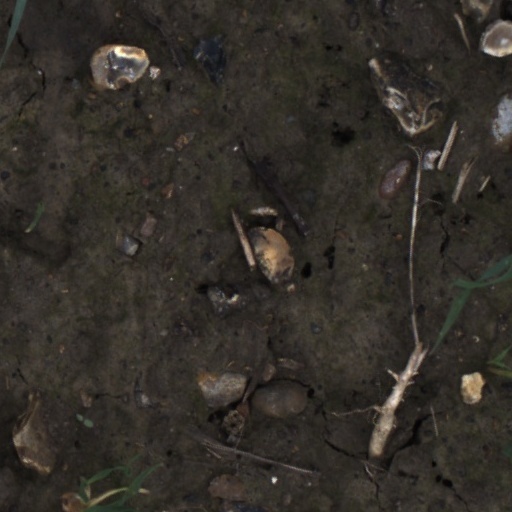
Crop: wheat